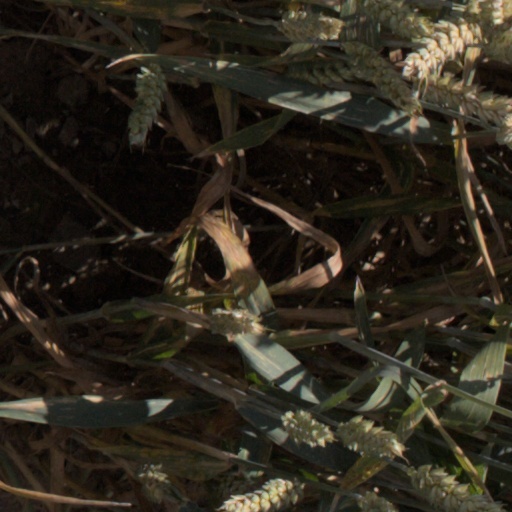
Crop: wheat